Ministry of Foreign Affairs (Taiwan)

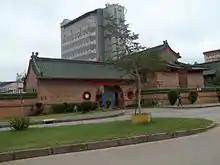
Embassy of the Republic of China (Taiwan) in the Kingdom of Eswatini.

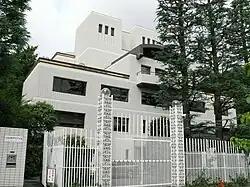
Taipei Economic and Cultural Representative Office in Japan

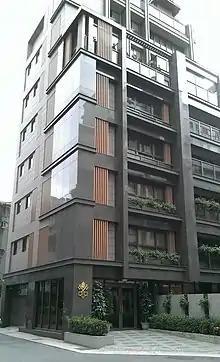
Apostolic Nunciature in the Republic of China (Taiwan)

For countries with which Taiwan does not have formal diplomatic relations, representation is often referred to as the Taipei Economic and Cultural Office, Taipei Economic and Cultural Representatives Office or Taipei Representative Offices, which serve the same function as embassy or consulate.